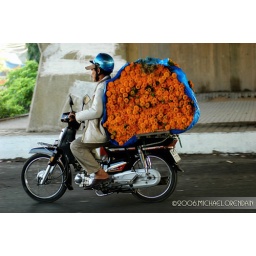
The motor bike is the primary mode of transport in Vietnam. It is said that the number of bikes outnumbers the number of people in Saigon